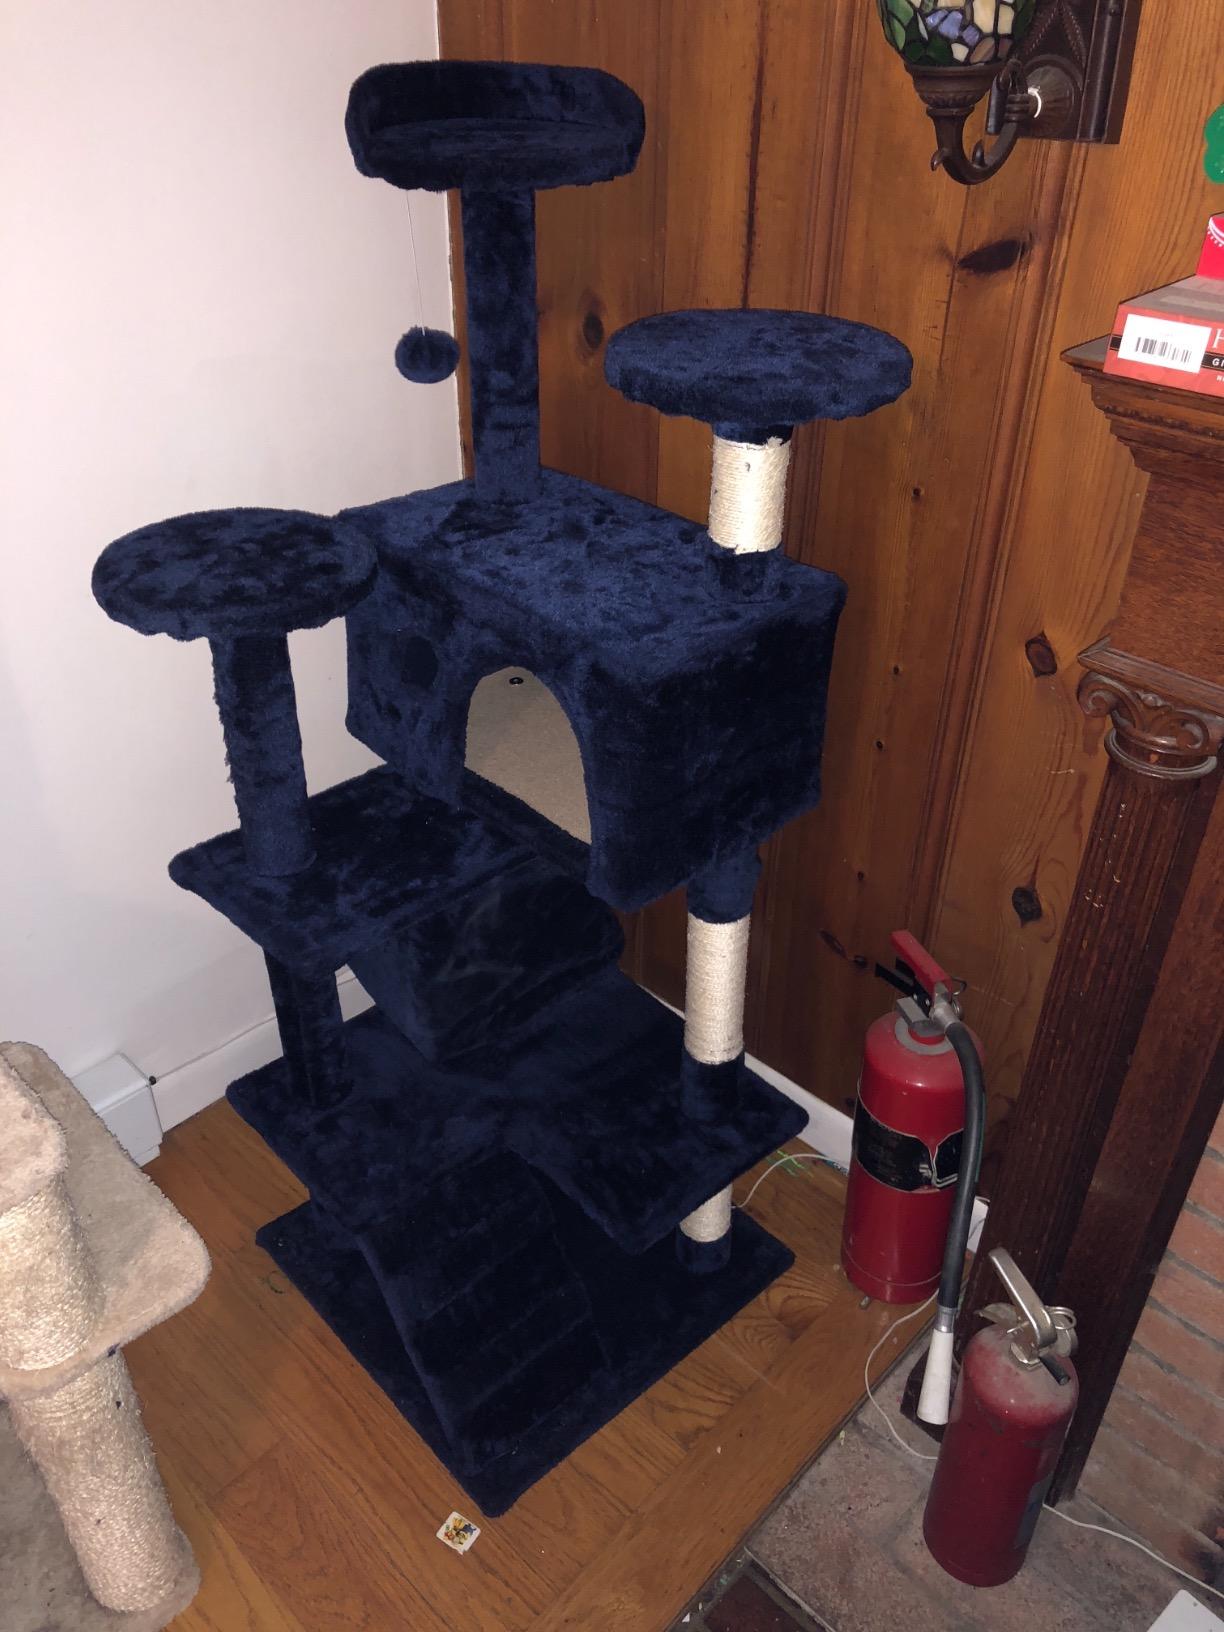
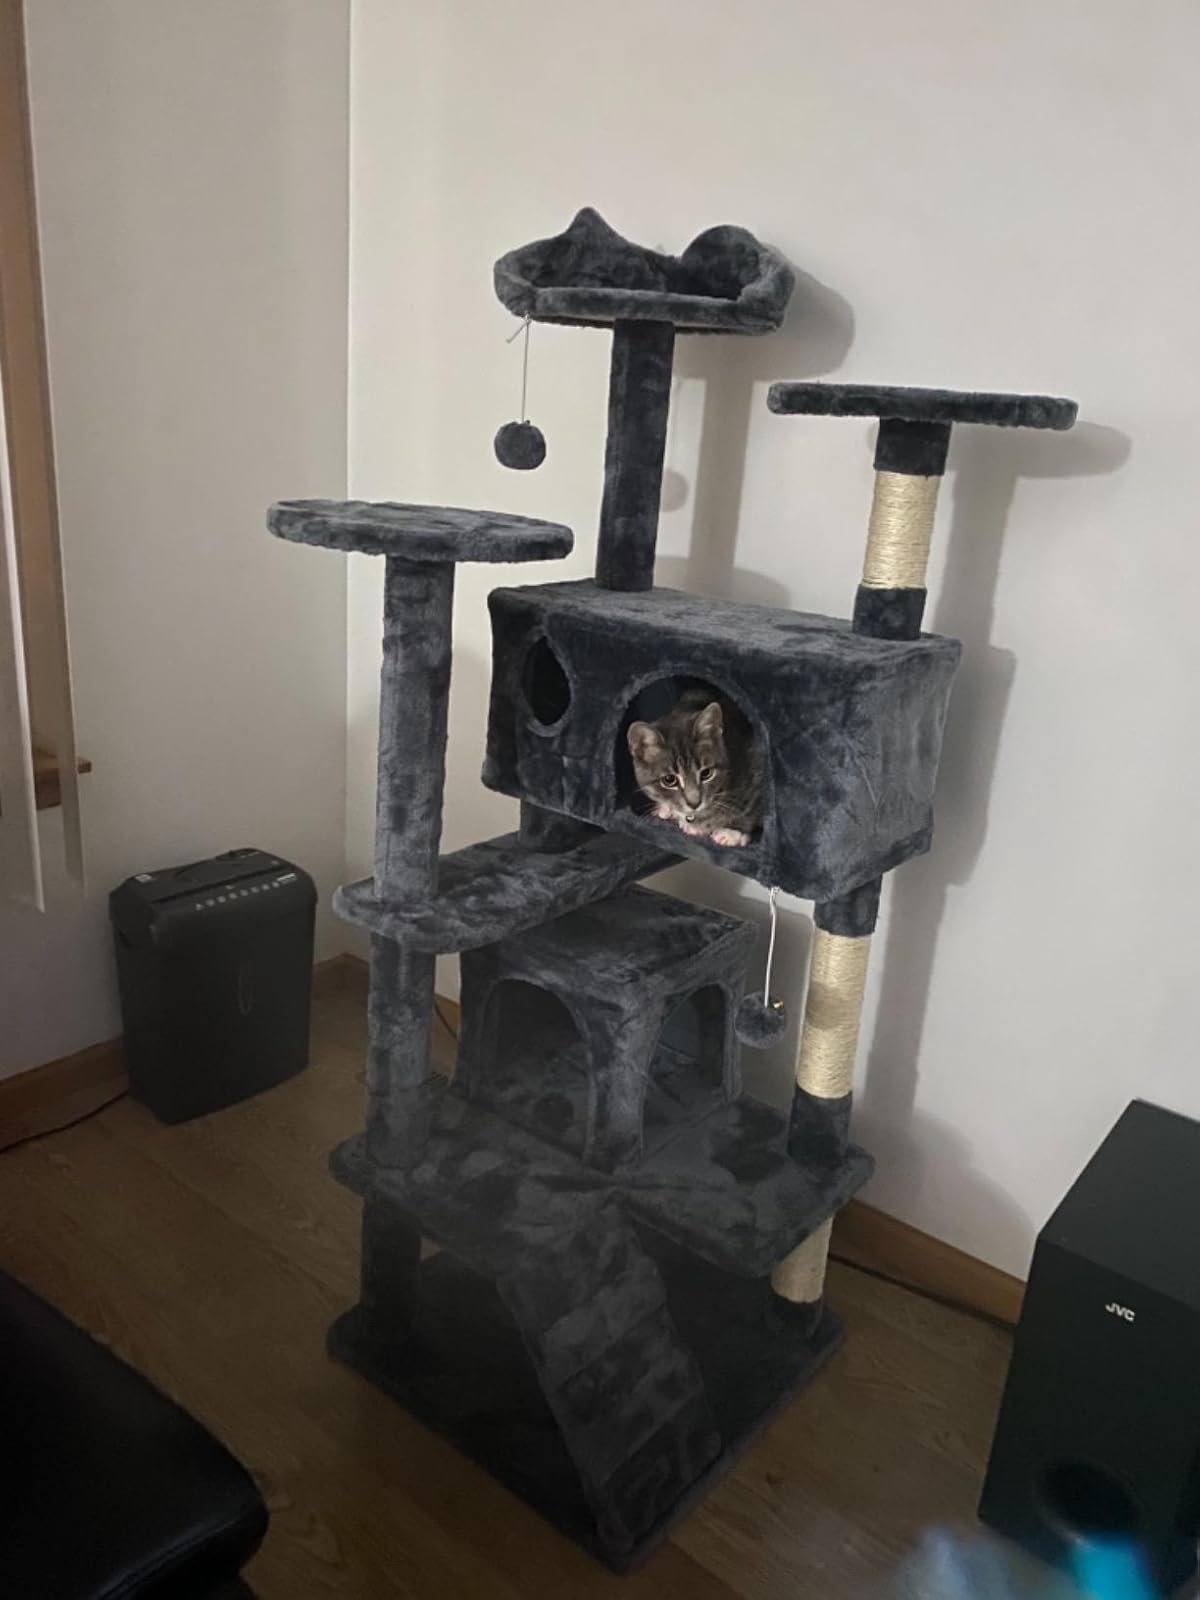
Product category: items_cat tree
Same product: no